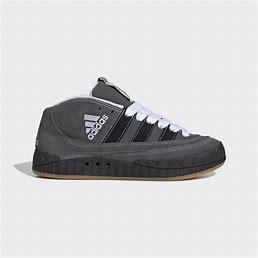
Brand: Adidas
Model: Adimatic